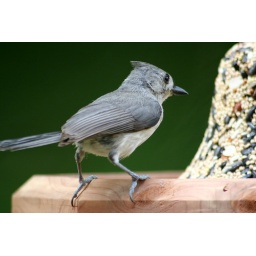
bird in the gray flannel suit